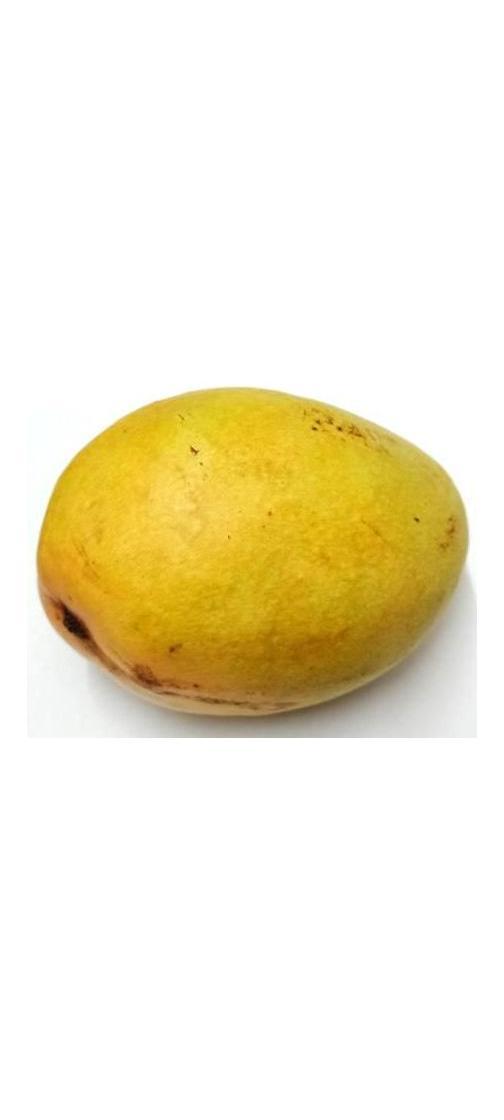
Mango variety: Bari-11